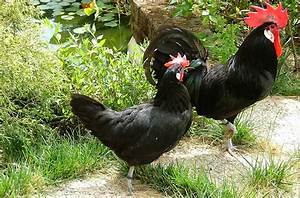
Label: gallina